Tantric sex

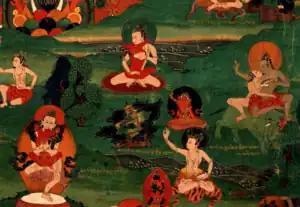
Buddhist Mahasiddhas practicing tantric yoga

According to English, Buddhist sexual rites were incorporated from Shaiva tantra. One of the earliest mentions of sexual yoga is in the Mahayana Buddhist "Mahāyānasūtrālamkāra" of Asanga (c. 5th century). The passage states: